Sawtooth National Forest

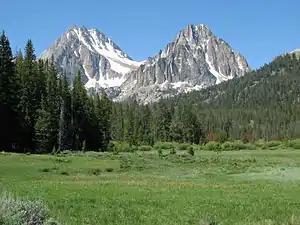
Castle (left) and Merriam (right) peaks in the White Cloud Mountains

In 1968, the American Smelting and Refining Company (ASARCO) discovered a molybdenum deposit at the base of Castle Peak, the highest peak in the White Cloud Mountains. ASARCO filed paperwork with the Forest Service to construct roads and to allow for an open pit mine below Castle Peak to extract the ore. The proposed mine would have been deep, wide, and long. About of material would be processed daily with 99.5 percent being deposited in waste piles and settling ponds. ASARCO estimated that the mine would create 350 jobs and $1 million ($ today) in taxes per year, while the roads would open up opportunities for further exploration. The Forest Service would not be able to stop mining and protect the White Cloud Mountains because the General Mining Act of 1872 gave mining rights to anyone who had located a lode or placer. Nationally, opposition to the mine mounted, while Republican Governor Don Samuelson voiced support for the mine in 1970, saying that ASARCO was not, "going to tear down mountains. They are only going to dig a hole." He also characterized Castle Peak as, "nothing but sagebrush on one side and scraggly trees on the other." Samuelson lost his reelection bid that November in a rematch with Democrat Cecil Andrus, a supporter of preserving the forest who later (1977–81) served as U.S. interior secretary in the Carter Administration.